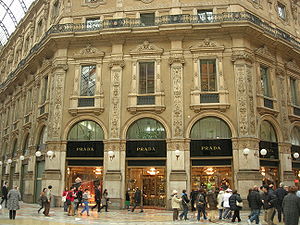
Prada
Prada-forretningen i Galleria Vittorio Emanuele II, i Milano, Italien.
Prada, s.P.A. er en italiensk producent af mode til mænd og kvinder, der i dag hører til blandt de ledende designere i modebranchen. Pradas tøj opfattes generelt som et statussymbol.